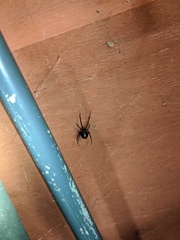
Species: Lactrodectus_hesperus